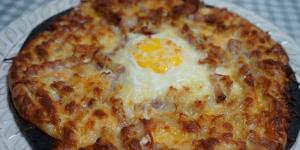
pizza con tortillas de trigo